Folksworth

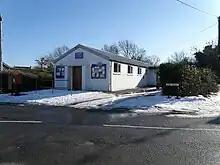
Village hall

Folksworth is part of the civil parish of "Folksworth and Washingley", which has a parish council. The parish council is elected by the residents of the parish who have registered on the electoral roll; the parish council is the lowest tier of government in England. A parish council is responsible for providing and maintaining a variety of local services including allotments and a cemetery; grass cutting and tree planting within public open spaces such as a village green or playing fields. The parish council reviews all planning applications that might affect the parish and makes recommendations to Huntingdonshire District Council, which is the local planning authority for the parish. The parish council also represents the views of the parish on issues such as local transport, policing and the environment. The parish council raises its own tax to pay for these services, known as the parish precept, which is collected as part of the Council Tax. Folksworth and Washingley Parish Council meets at the village hall on the 3rd Tuesday of the month at 7.20 pm. On 1 April 1935 the parish of Folksworth was abolished to form "Folksworth and Washingley".